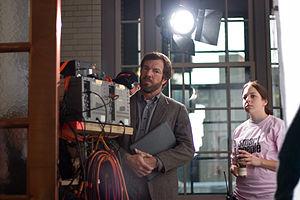
Smart People est un film américain réalisée par Noam Murro, sorti en 2008.